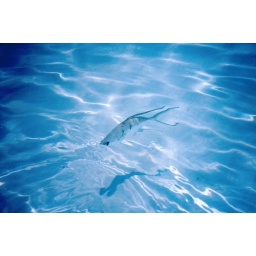
Angel fish in the clear wters off Grand Turk